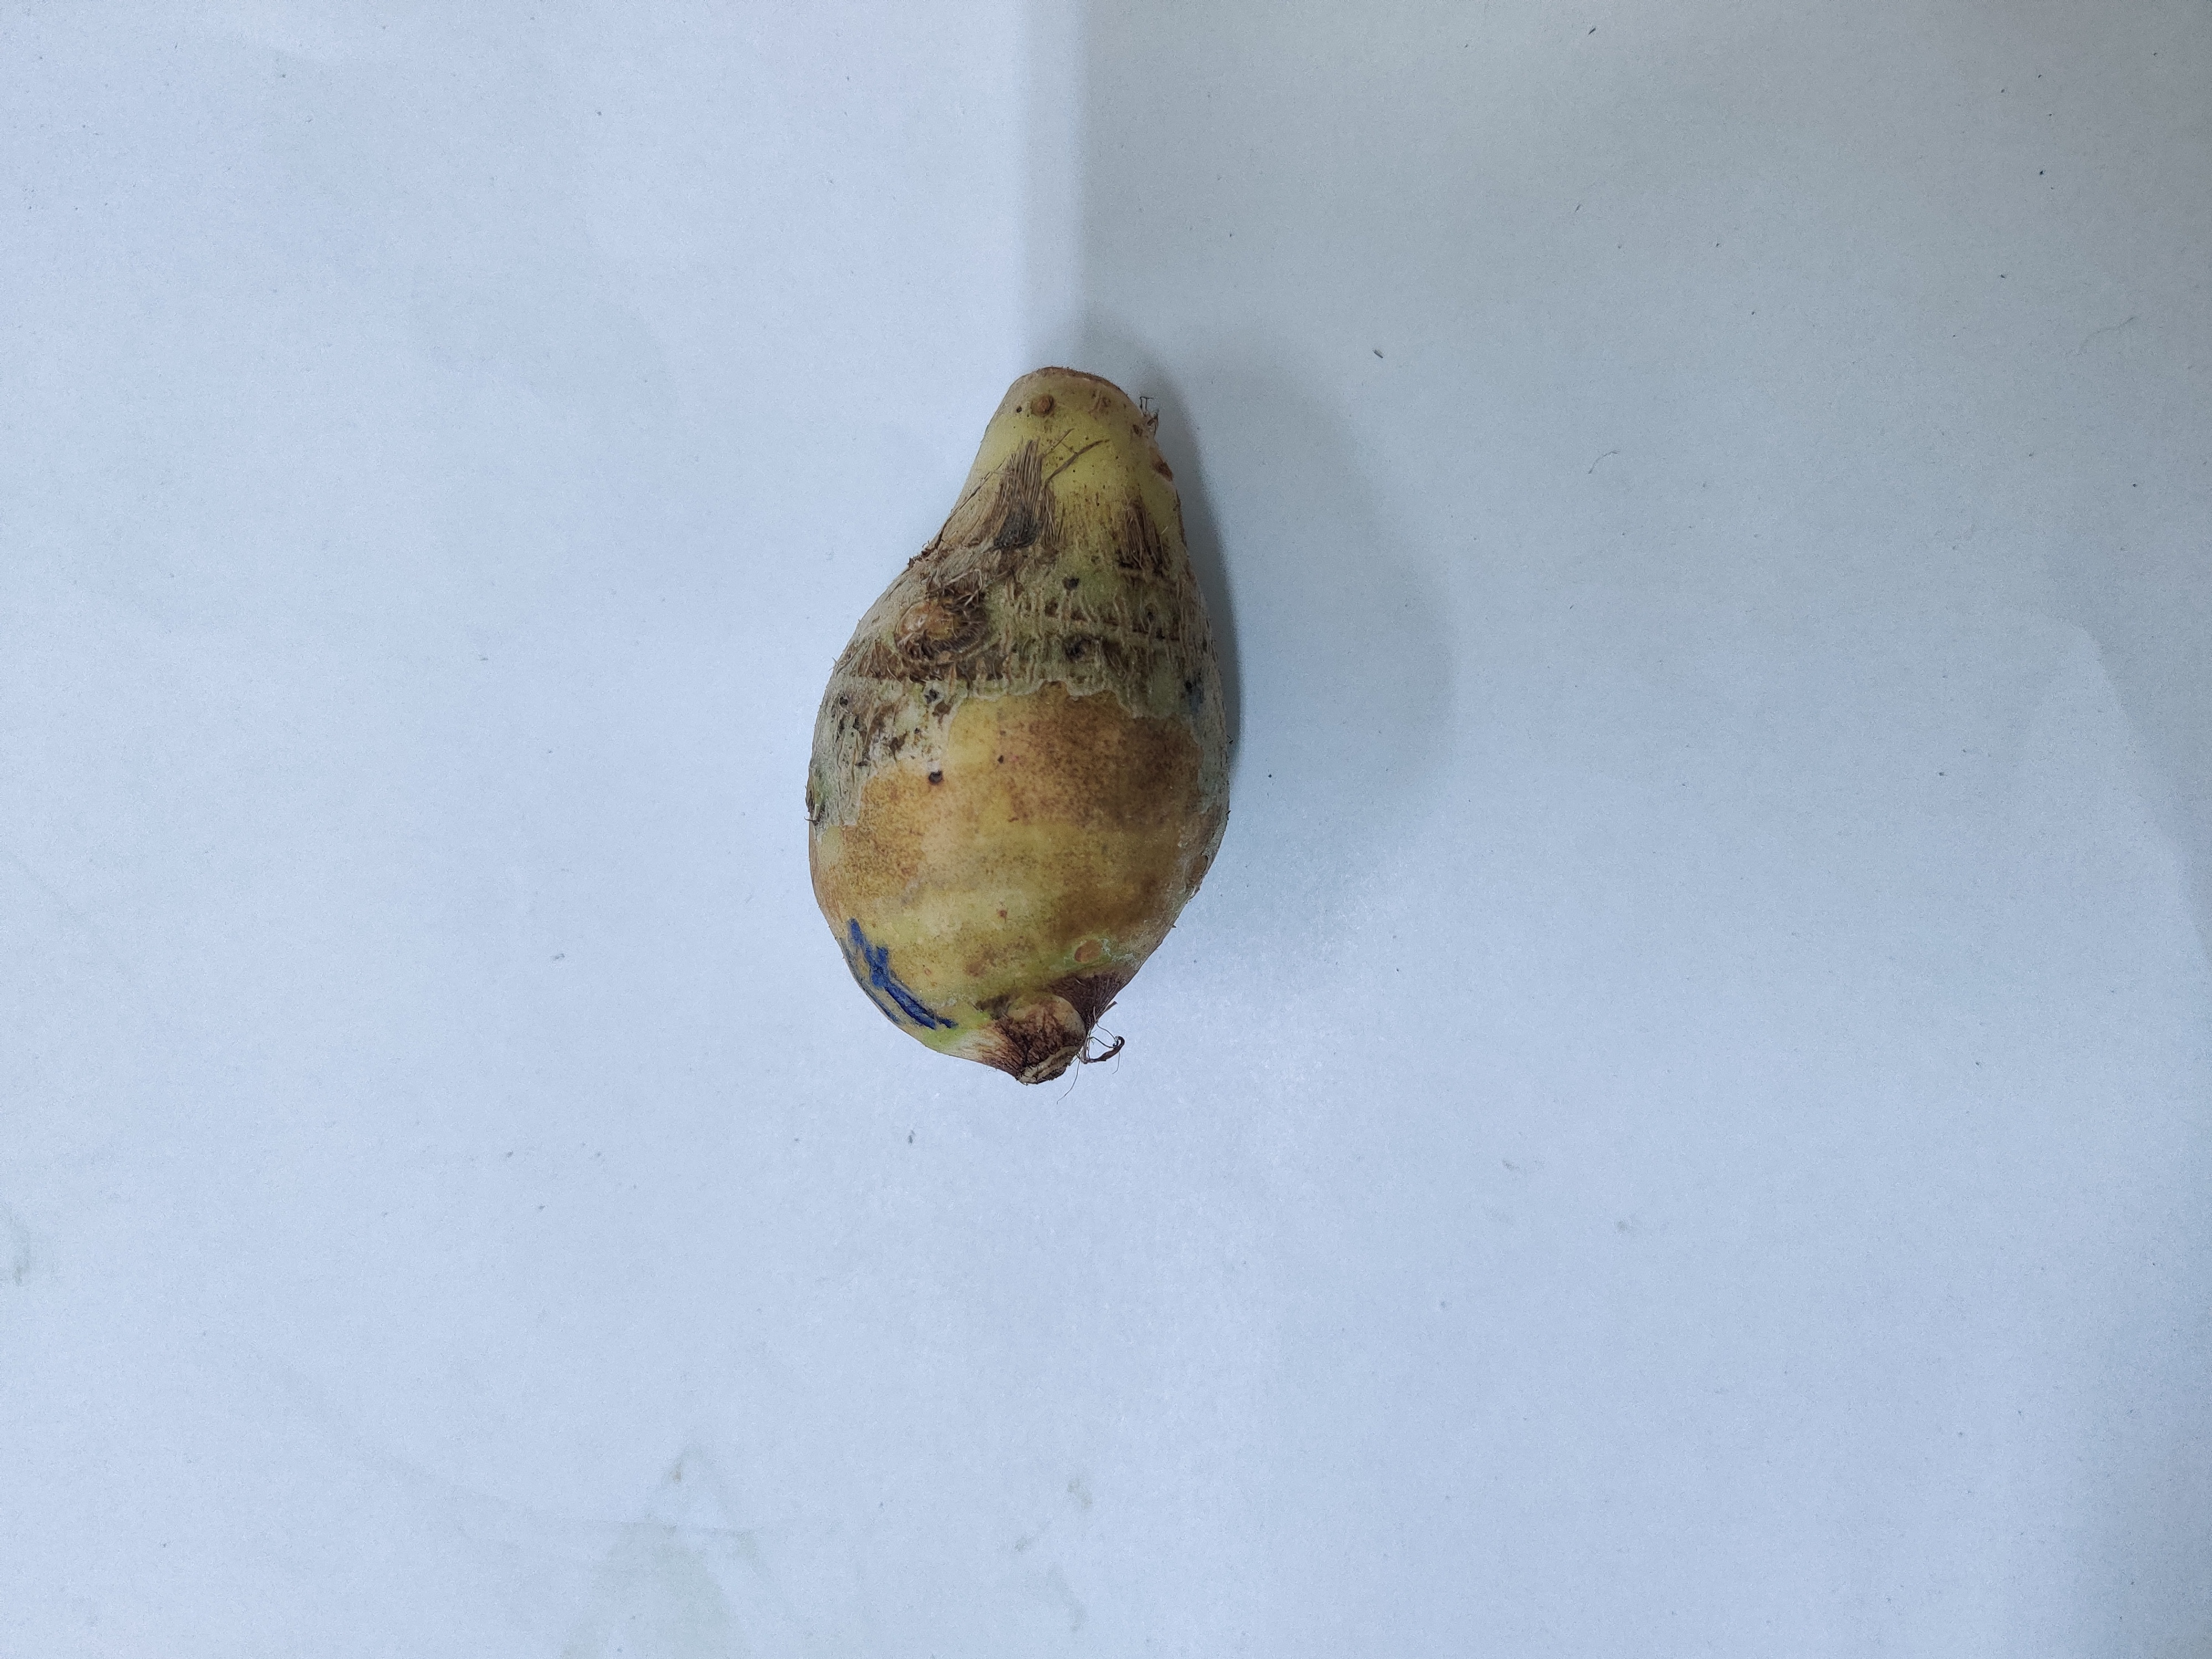
Crop: Taro root
Condition: Damaged